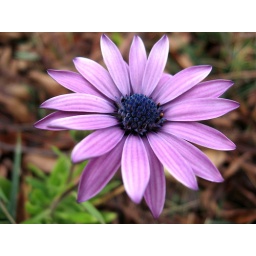
Osteospermum. My daughter planted these in front of the house between the sidewalk and the street.